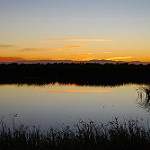
Label: sea